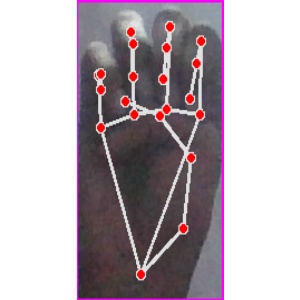
अक्षर: म